Mallory's Oracle

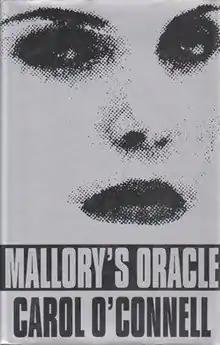
First edition (UK)

Mallory's Oracle is the first novel in the Kathy Mallory series by author Carol O'Connell. The book was nominated for an Edgar Award and a Dilys Award. It was first published by Hutchinson in May 1994 in the UK, then in August that year by Putnam in the US.